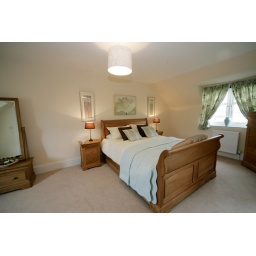
CKD Galbraith market stunning new home in Ayrshire for sale 8